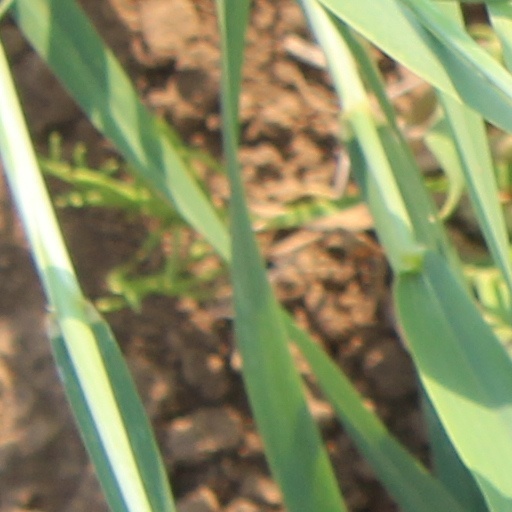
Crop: wheat